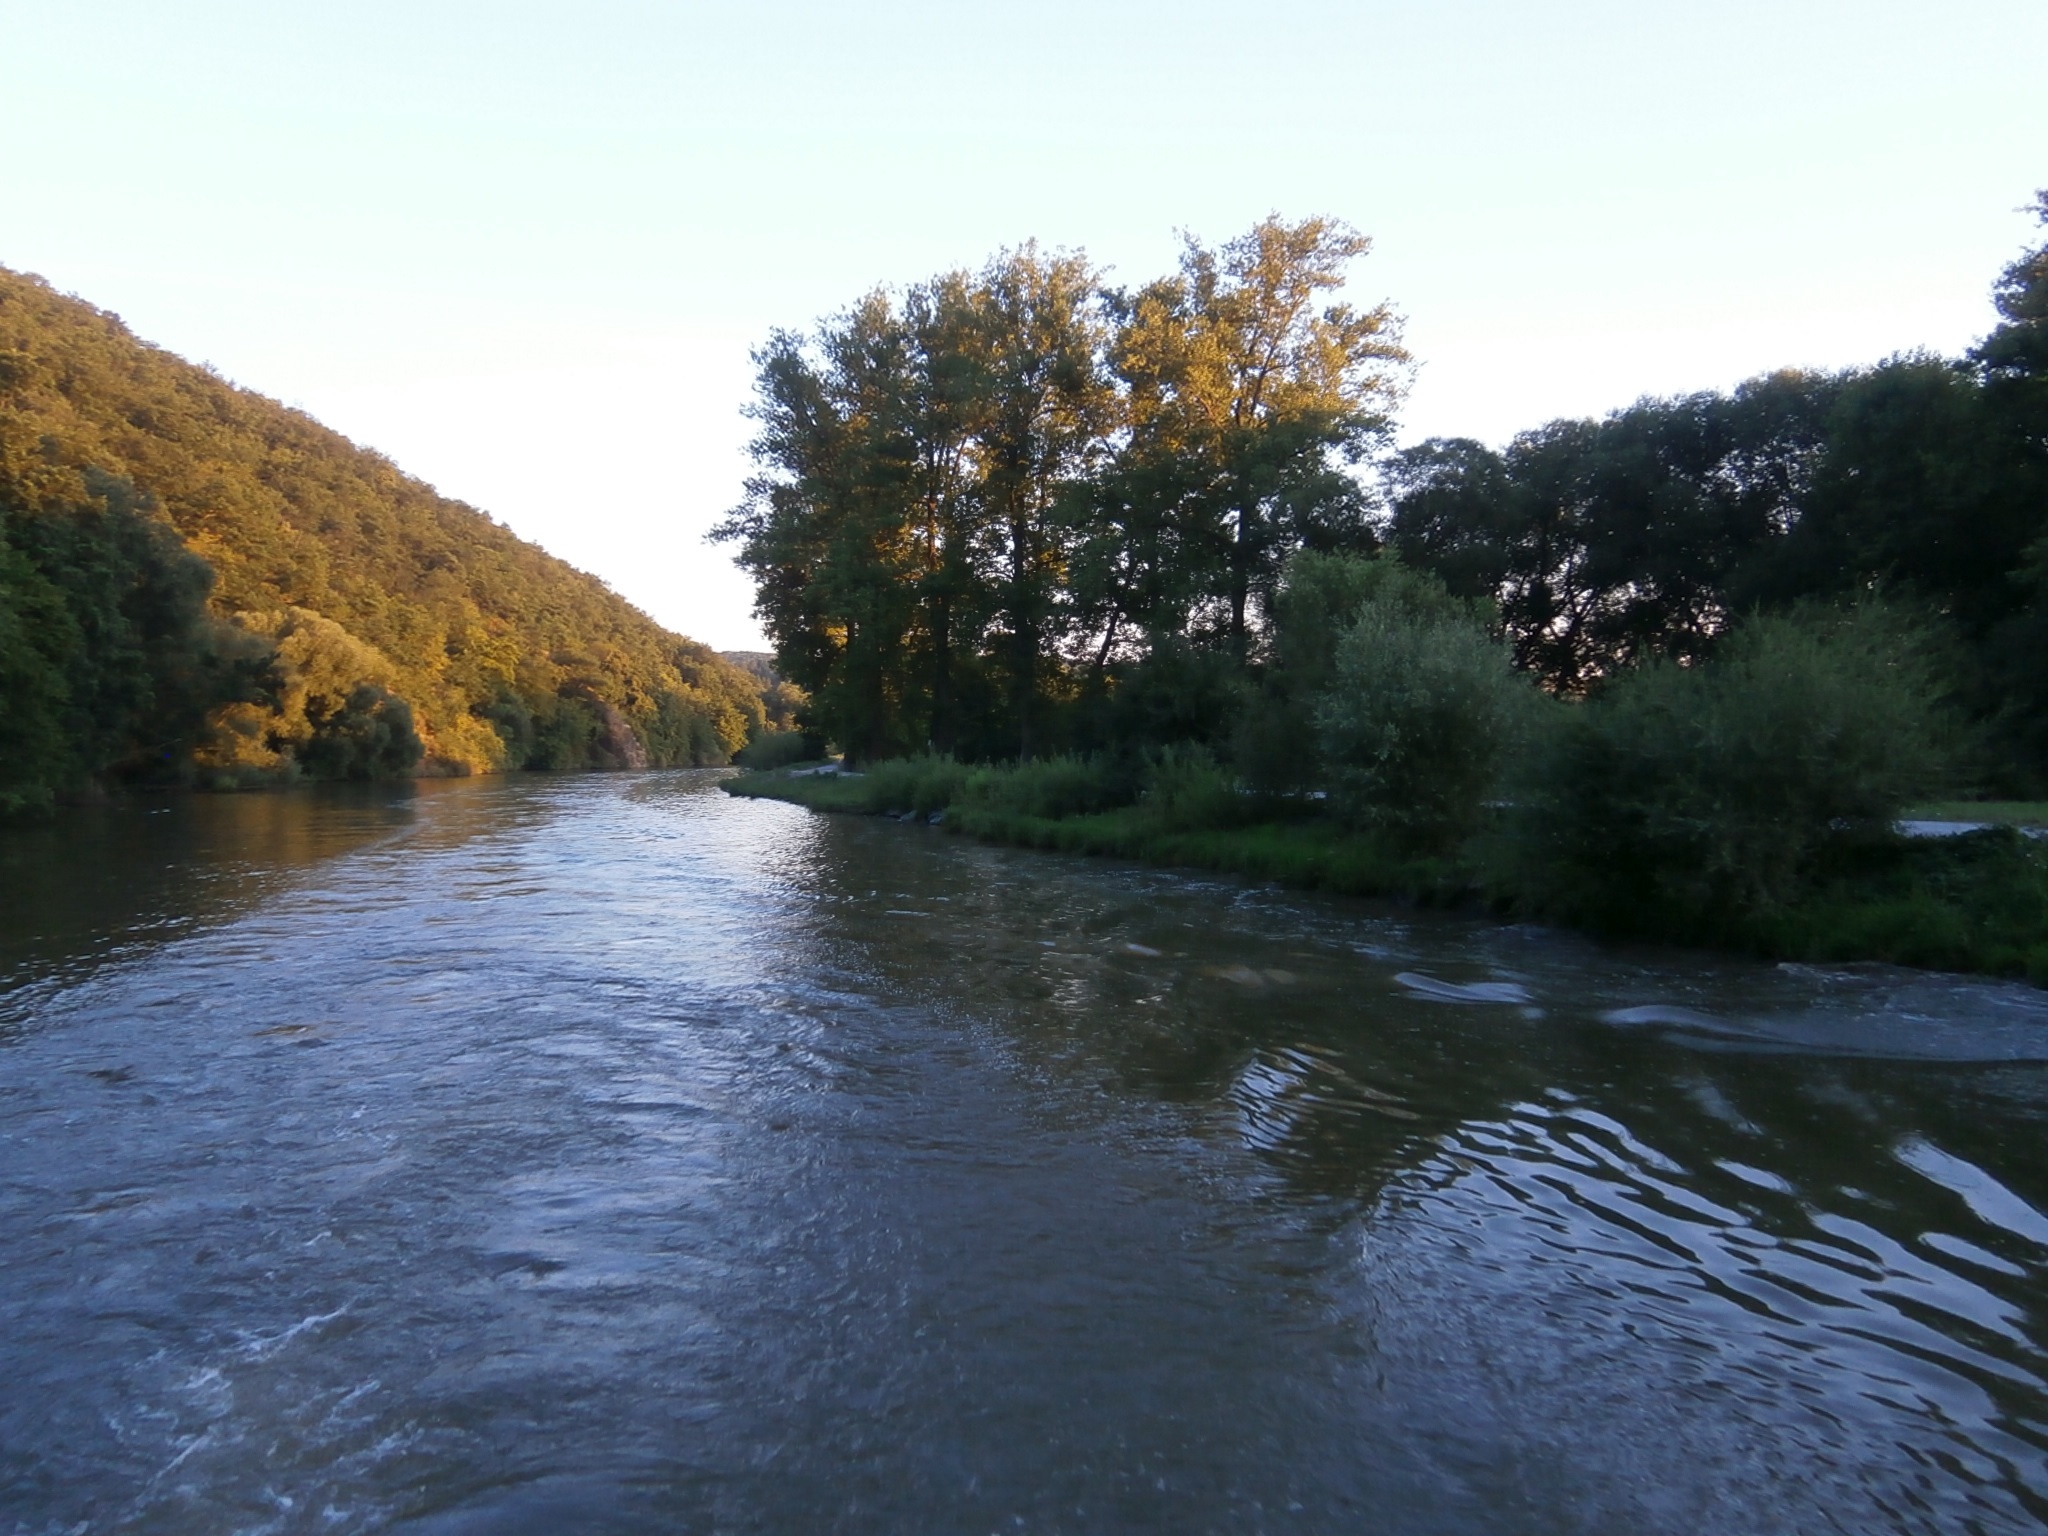
landscape, tree, water, forest, lake, parking, river, canal, stream, green, reflection, rapid, reservoir, waterway, body of water, current, waves, mountains, landform, geographical feature